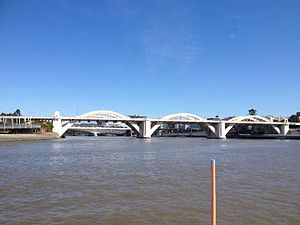
Brisbane / Infrastruktur / Transport
William Jolly Bridge
Brisbane er hovedby, største by i den australske delstat Queensland og den tredjestørste by i Australien. Brisbanes metropolområde har en befolkning på 2,3 millioner og hele den sammenvoksning af byområder, der ligger i det sydøstlige Queensland centreret omkring Brisbane, tæller mere end 3,4 millioner indbyggere. Brisbanes centrale forretningsdistrikt ligger på nordsiden af en af floden Brisbane Rivers mange bugtninger, omkring 10 km fra udmundingen i Moreton Bay. Det er samme sted, som den oprindelige europæiske bosættelse lå. Metropolområdet strækker sig i alle retninger på flodsletten fra Moreton Bay i øst til bjergkæden Great Dividing Range i vest. Byen er opdelt i flere lokalregeringsområder. City of Brisbane dækker den centrale del af byen og er Australiens mest befolkningsrige lokalregering.